George E. Allen Sr.

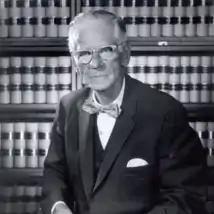
Allen in 1966

George Edward Allen Sr. (March 31, 1885 – July 21, 1972) was a Virginia state senator from 1916 to 1920 and a trial attorney who, with his three sons, founded the law firm of Allen, Allen, Allen & Allen. He was born in Lunenburg County, Virginia, and studied law at The University of Virginia. In 1910 he started practicing law in Victoria, Virginia, and in 1914 became the youngest mayor in the town's history. After having practiced law for more than twenty years in southside Virginia and having served as a state senator, he moved both his family and his law practice to the state capital of Richmond during the depression.